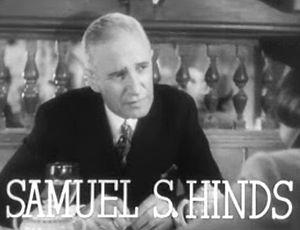
Pension d'artistes est un film américain réalisé par Gregory La Cava et sorti en 1937.
Samuel S. Hinds est un acteur américain, né Samuel Southey Hinds à New York le 4 avril 1875, mort à Pasadena le 13 octobre 1948.